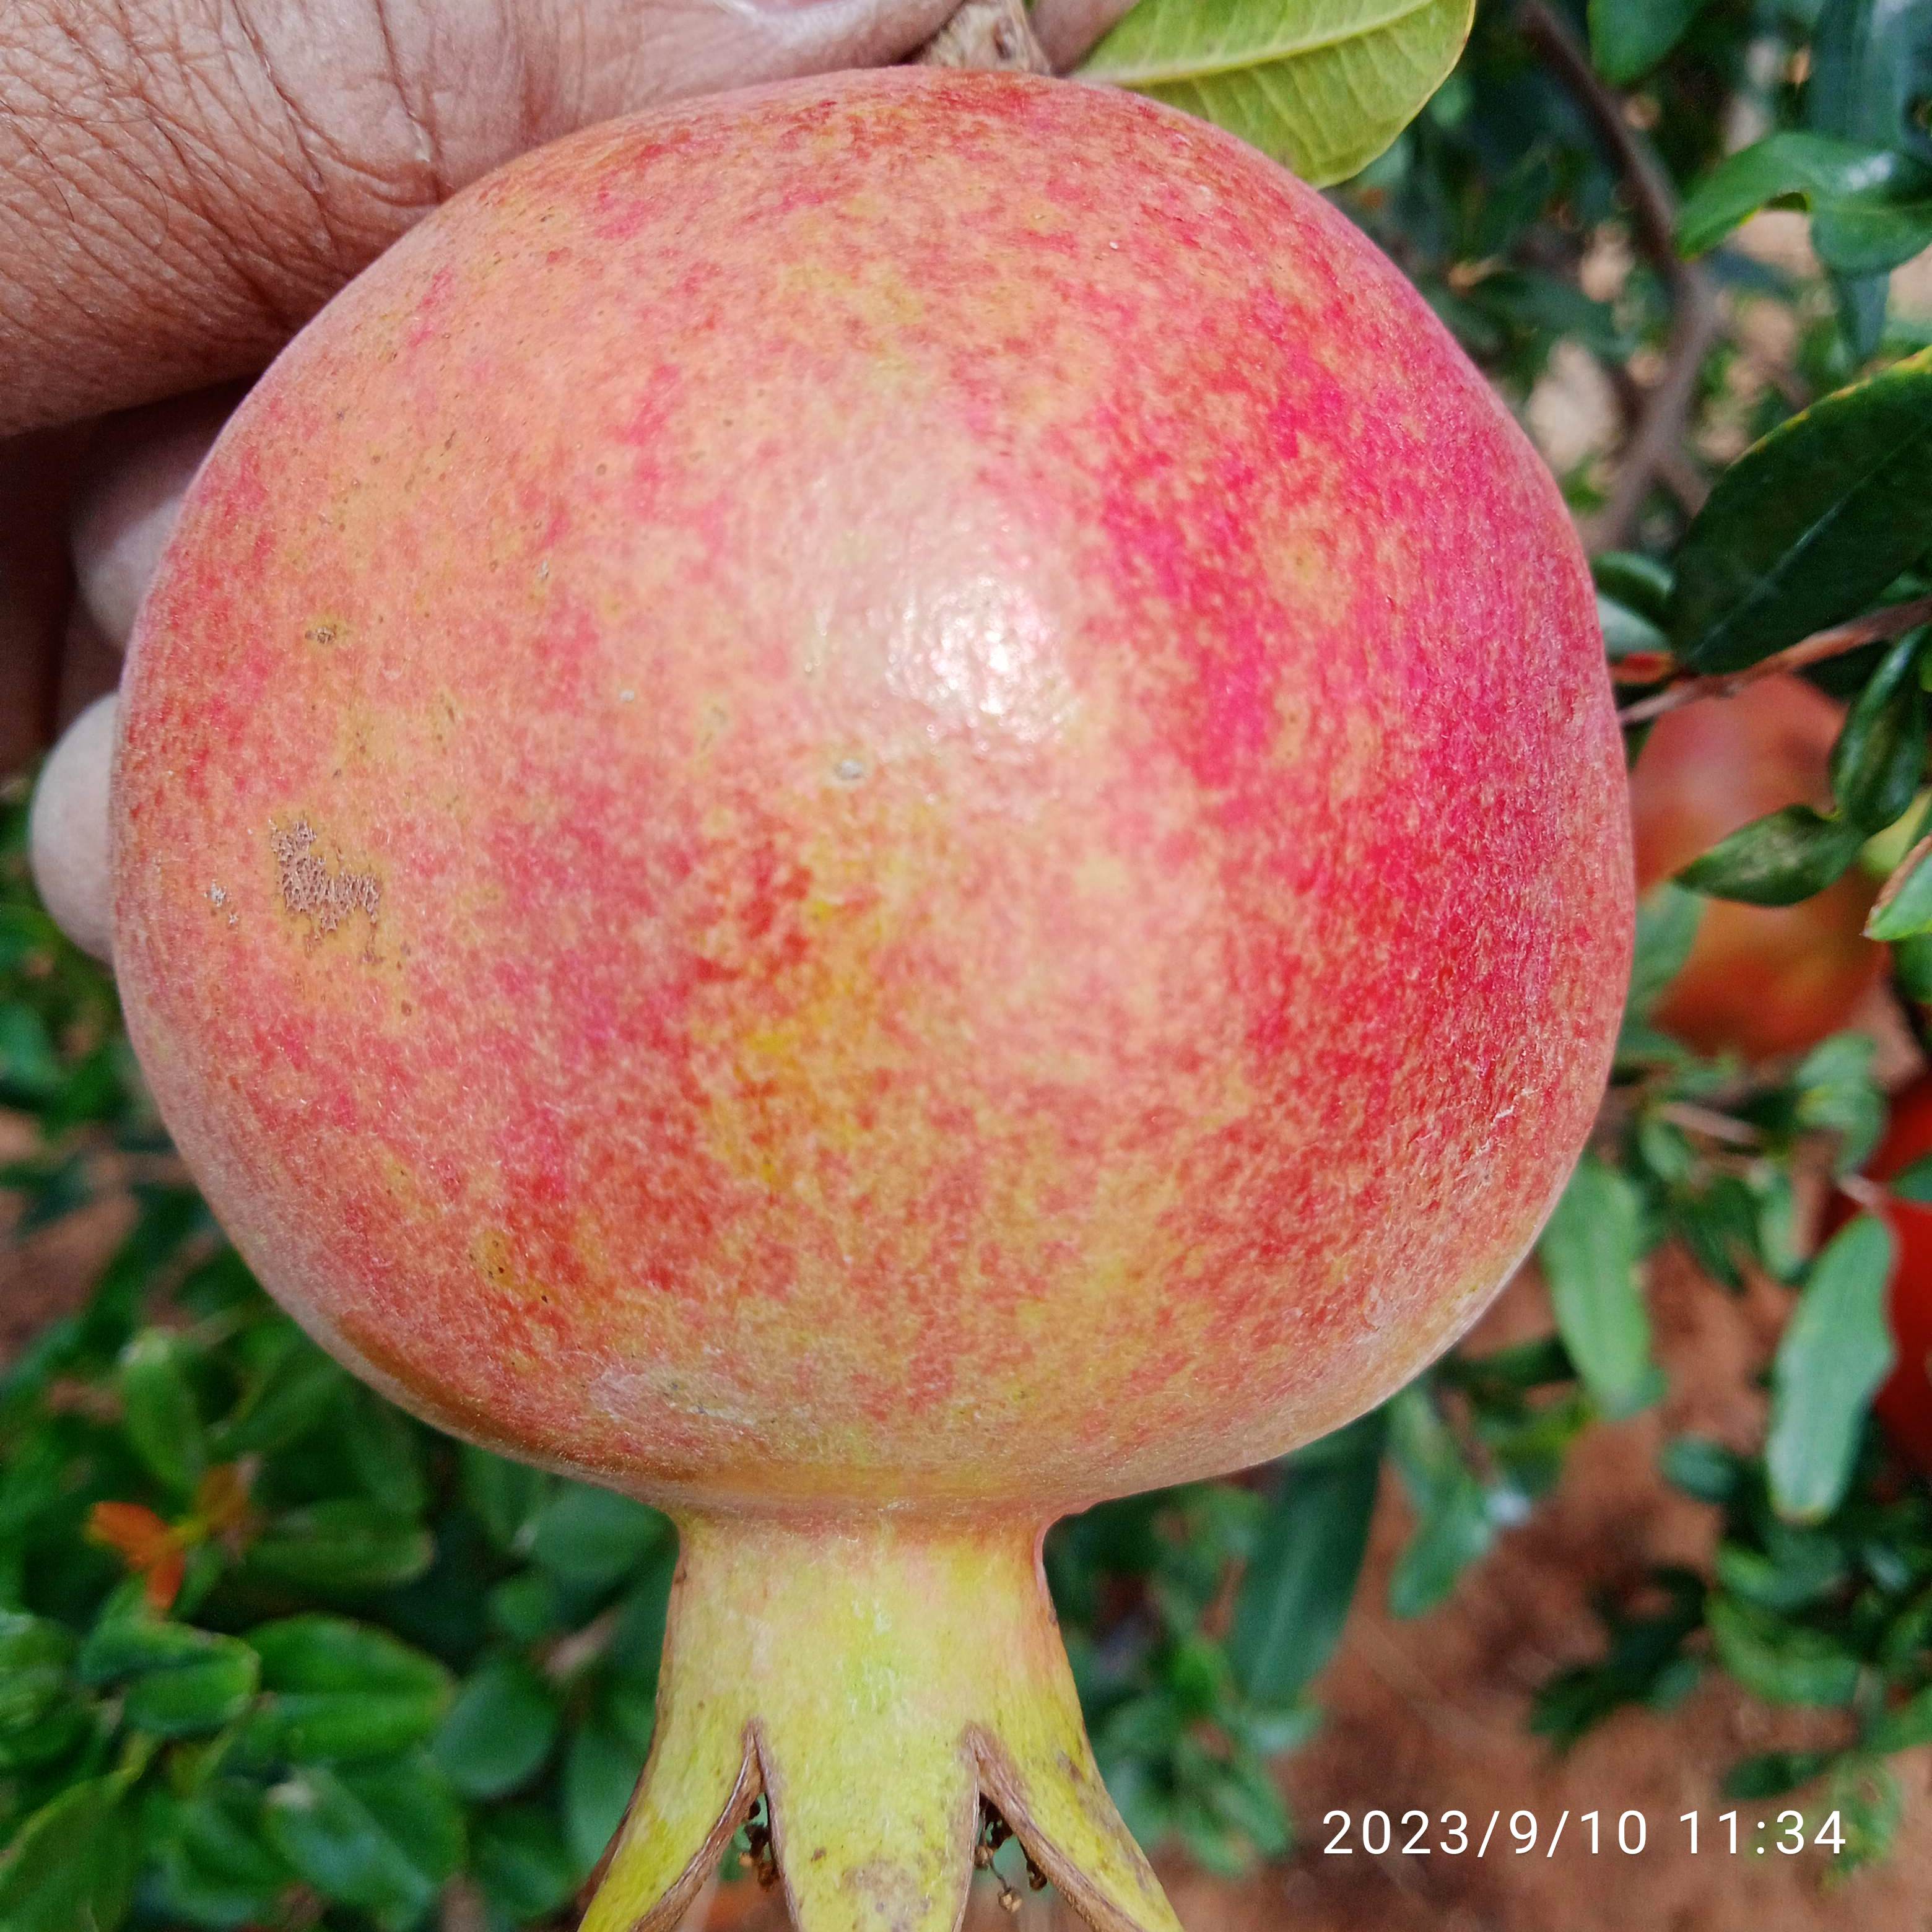
Label: Healthy